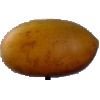
Label: Cucumber Ripe 2